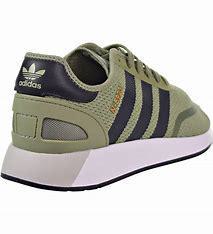
Brand: Adidas
Model: N 5923